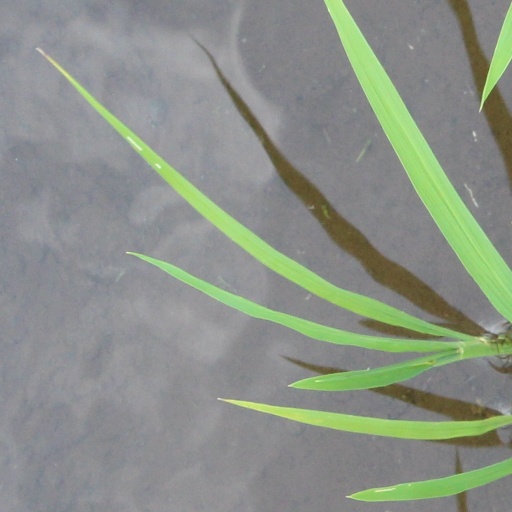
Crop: rice